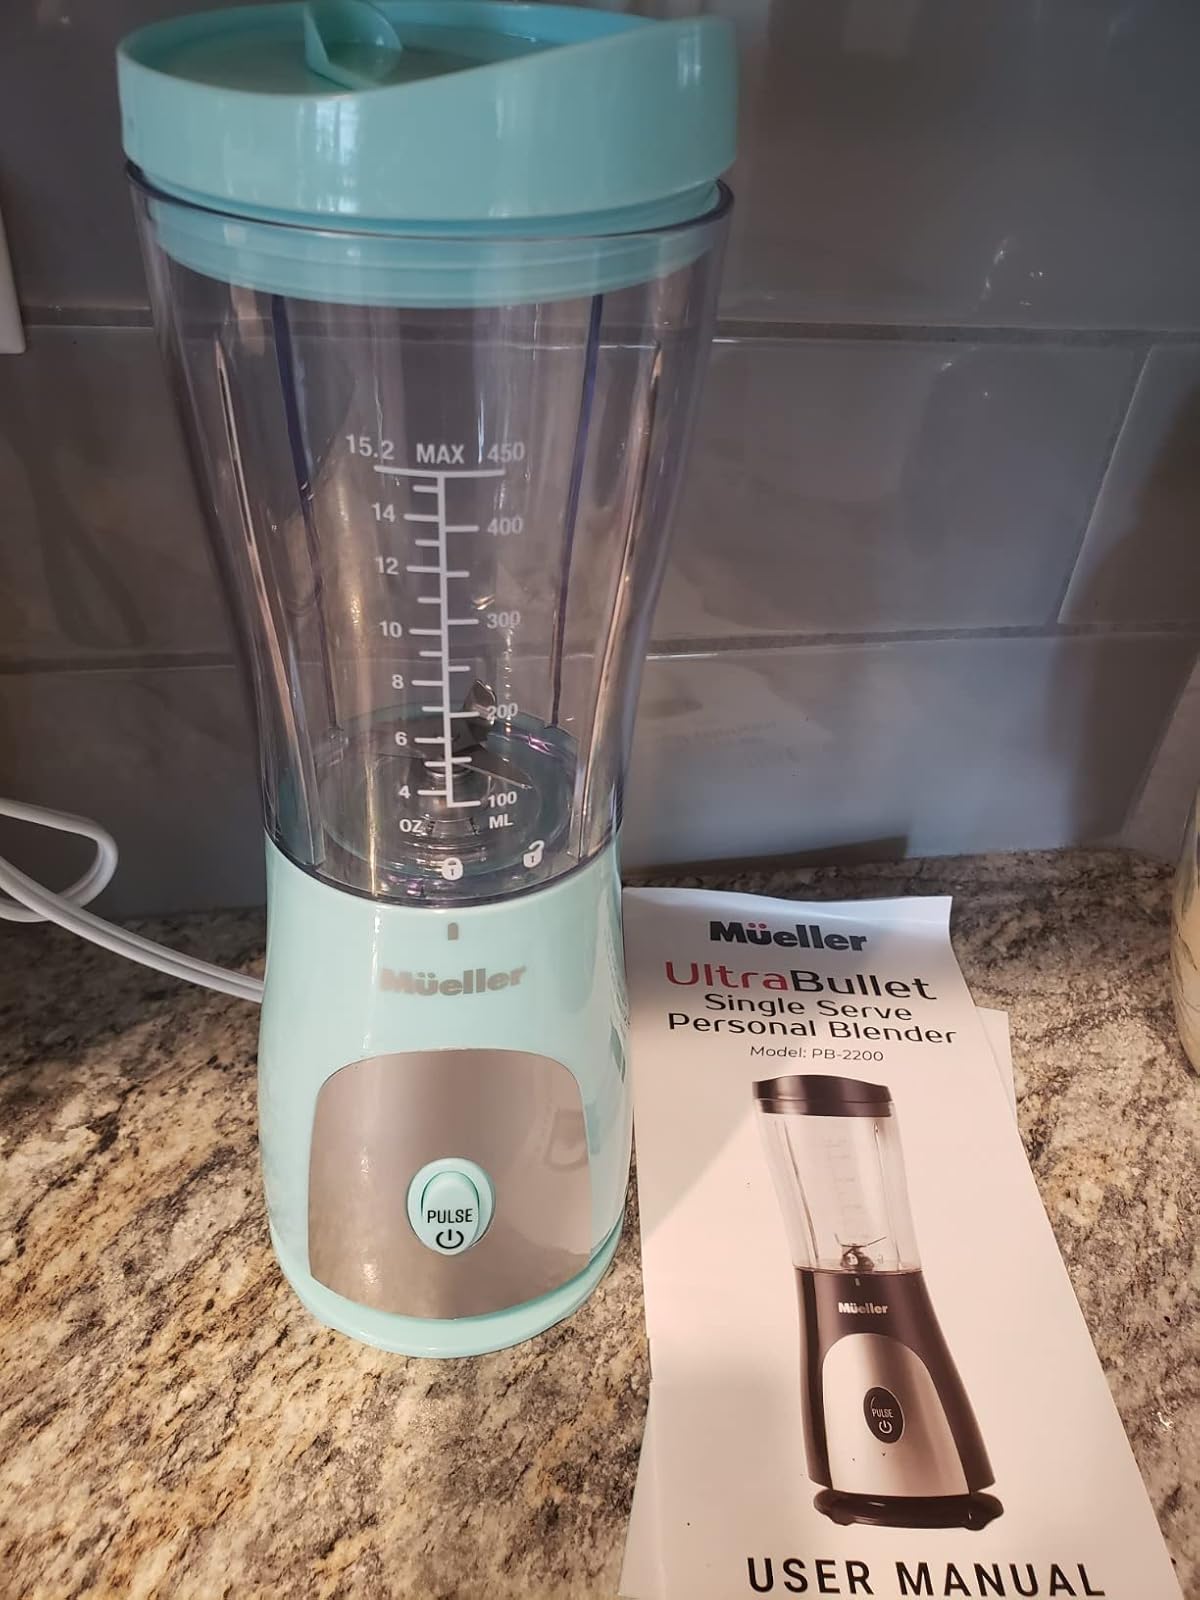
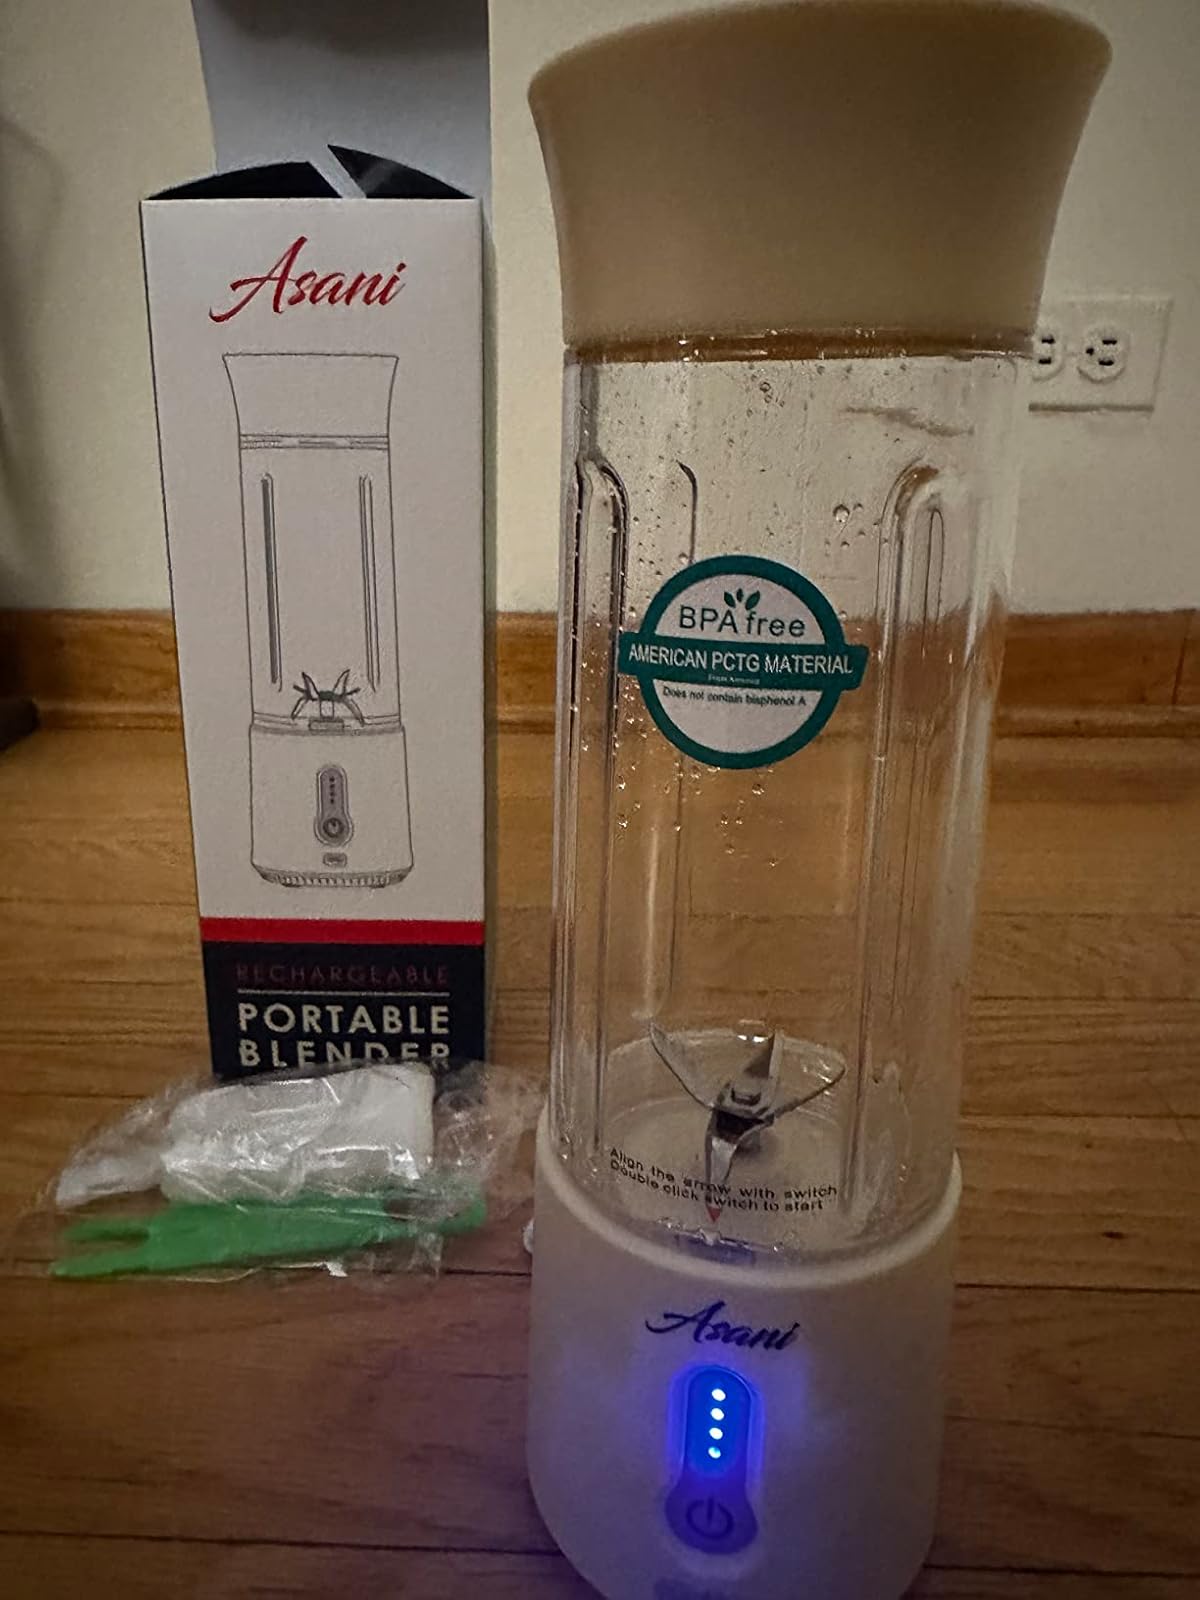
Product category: items_blender
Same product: no